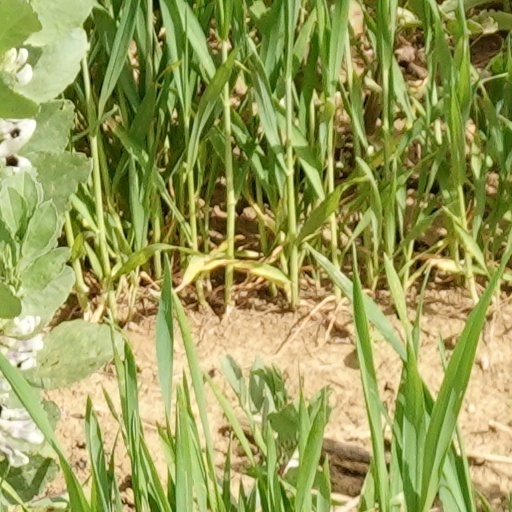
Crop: wheat